The Girl Who Loved Wild Horses

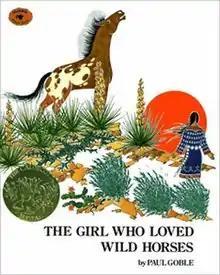
Cover with The Caldecott Medal on it

The Girl Who Loved Wild Horses, written and illustrated by Paul Goble, is a children's picture book originally released by Bradbury Press in 1978. It was the recipient of the Caldecott Medal for illustration in 1979. As of 1993, the book has been published by Simon & Schuster.